Pieter Nuyts

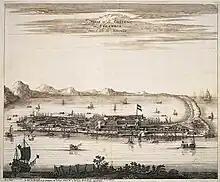
Fort Zeelandia, the governor's residence in Formosa

On returning from his unsuccessful mission to Japan, Nuyts took up his position as the third governor of Formosa, with his residence in Fort Zeelandia in Tayouan (modern-day Anping). One of his early aims was to force an opening for the Dutch to trade in Chinasomething which had eluded them since they arrived in East Asia in the early 17th century. To further this goal, he took the Chinese trade negotiator Zheng Zhilong hostage and refused to release him until he agreed to give the Dutch trading privileges. More than thirty years later it was to be Zheng's son Koxinga who ended the reign of the Dutch on Formosa.